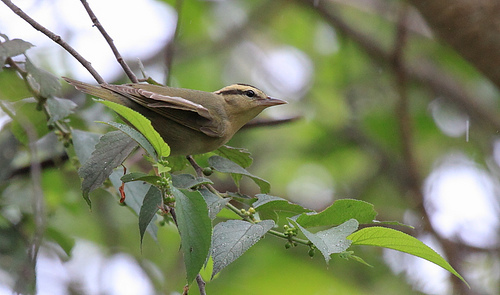
a small bird that is almost a solid greenish brown color, besides a black cheek patch and crown.
a small bird with brown feathers and white wingbars, that has a narrow small beak compared to its body size.
a small brown bird with a yellow head and black on its crown and by its eyes.
the bird has a light yellow-green breast, abdomen and side color, with its covert and back in greenish brown color.
this small green and yellow bird has a fatter body, with a small head and beak.
this particular bird has a black supercillary and yellow crown
this particular bird has a gray belly and tan breasts and a gray bill
this bird is brown with white and has a long, pointy beak.
this particular bird has a belly that is gray and browna small bird with a brown coloring and white wingbars.
Species: Worm Eating Warbler